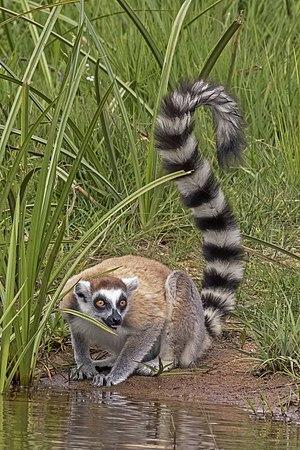
Le Lémur catta ou Maki catta est un primate lemuriforme de la famille des Lemuridae. Avec sa longue queue annelée de blanc et de noir, il est le plus connu et le plus emblématique des lémuriens. Comme tous ces derniers, il est endémique de Madagascar et évolue dans les fourrés épineux et les forêts sèches du sud de l'île.